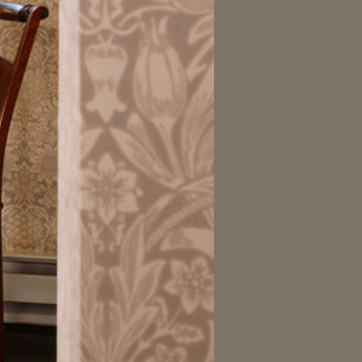
Material: wallpaper